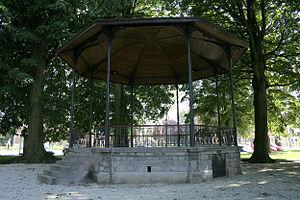
Soignies (Belgique), square Jules Bordet - Le kiosque à musique construit par en 1893 Jean-Baptiste Havaux .
Soignies est une ville francophone de Belgique, située en Région wallonne, chef-lieu d'arrondissement en province de Hainaut. La ville de Soignies est une cité millénaire fondée au VIIᵉ siècle par Vincent Madelgaire. L'entité de Soignies est composée depuis la fusion des communes en 1977 des villages d'Horrues, de Naast, de Thieusies, de Casteau, de Neufvilles et de Chaussée-Notre-Dame-Louvignies. Soignies est considérée comme le centre européen de la pierre de taille.